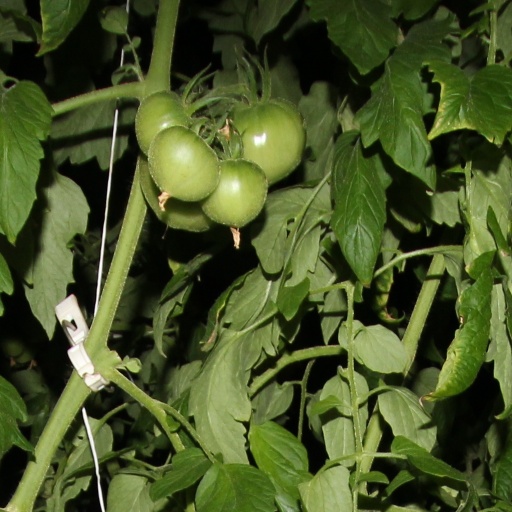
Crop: tomato